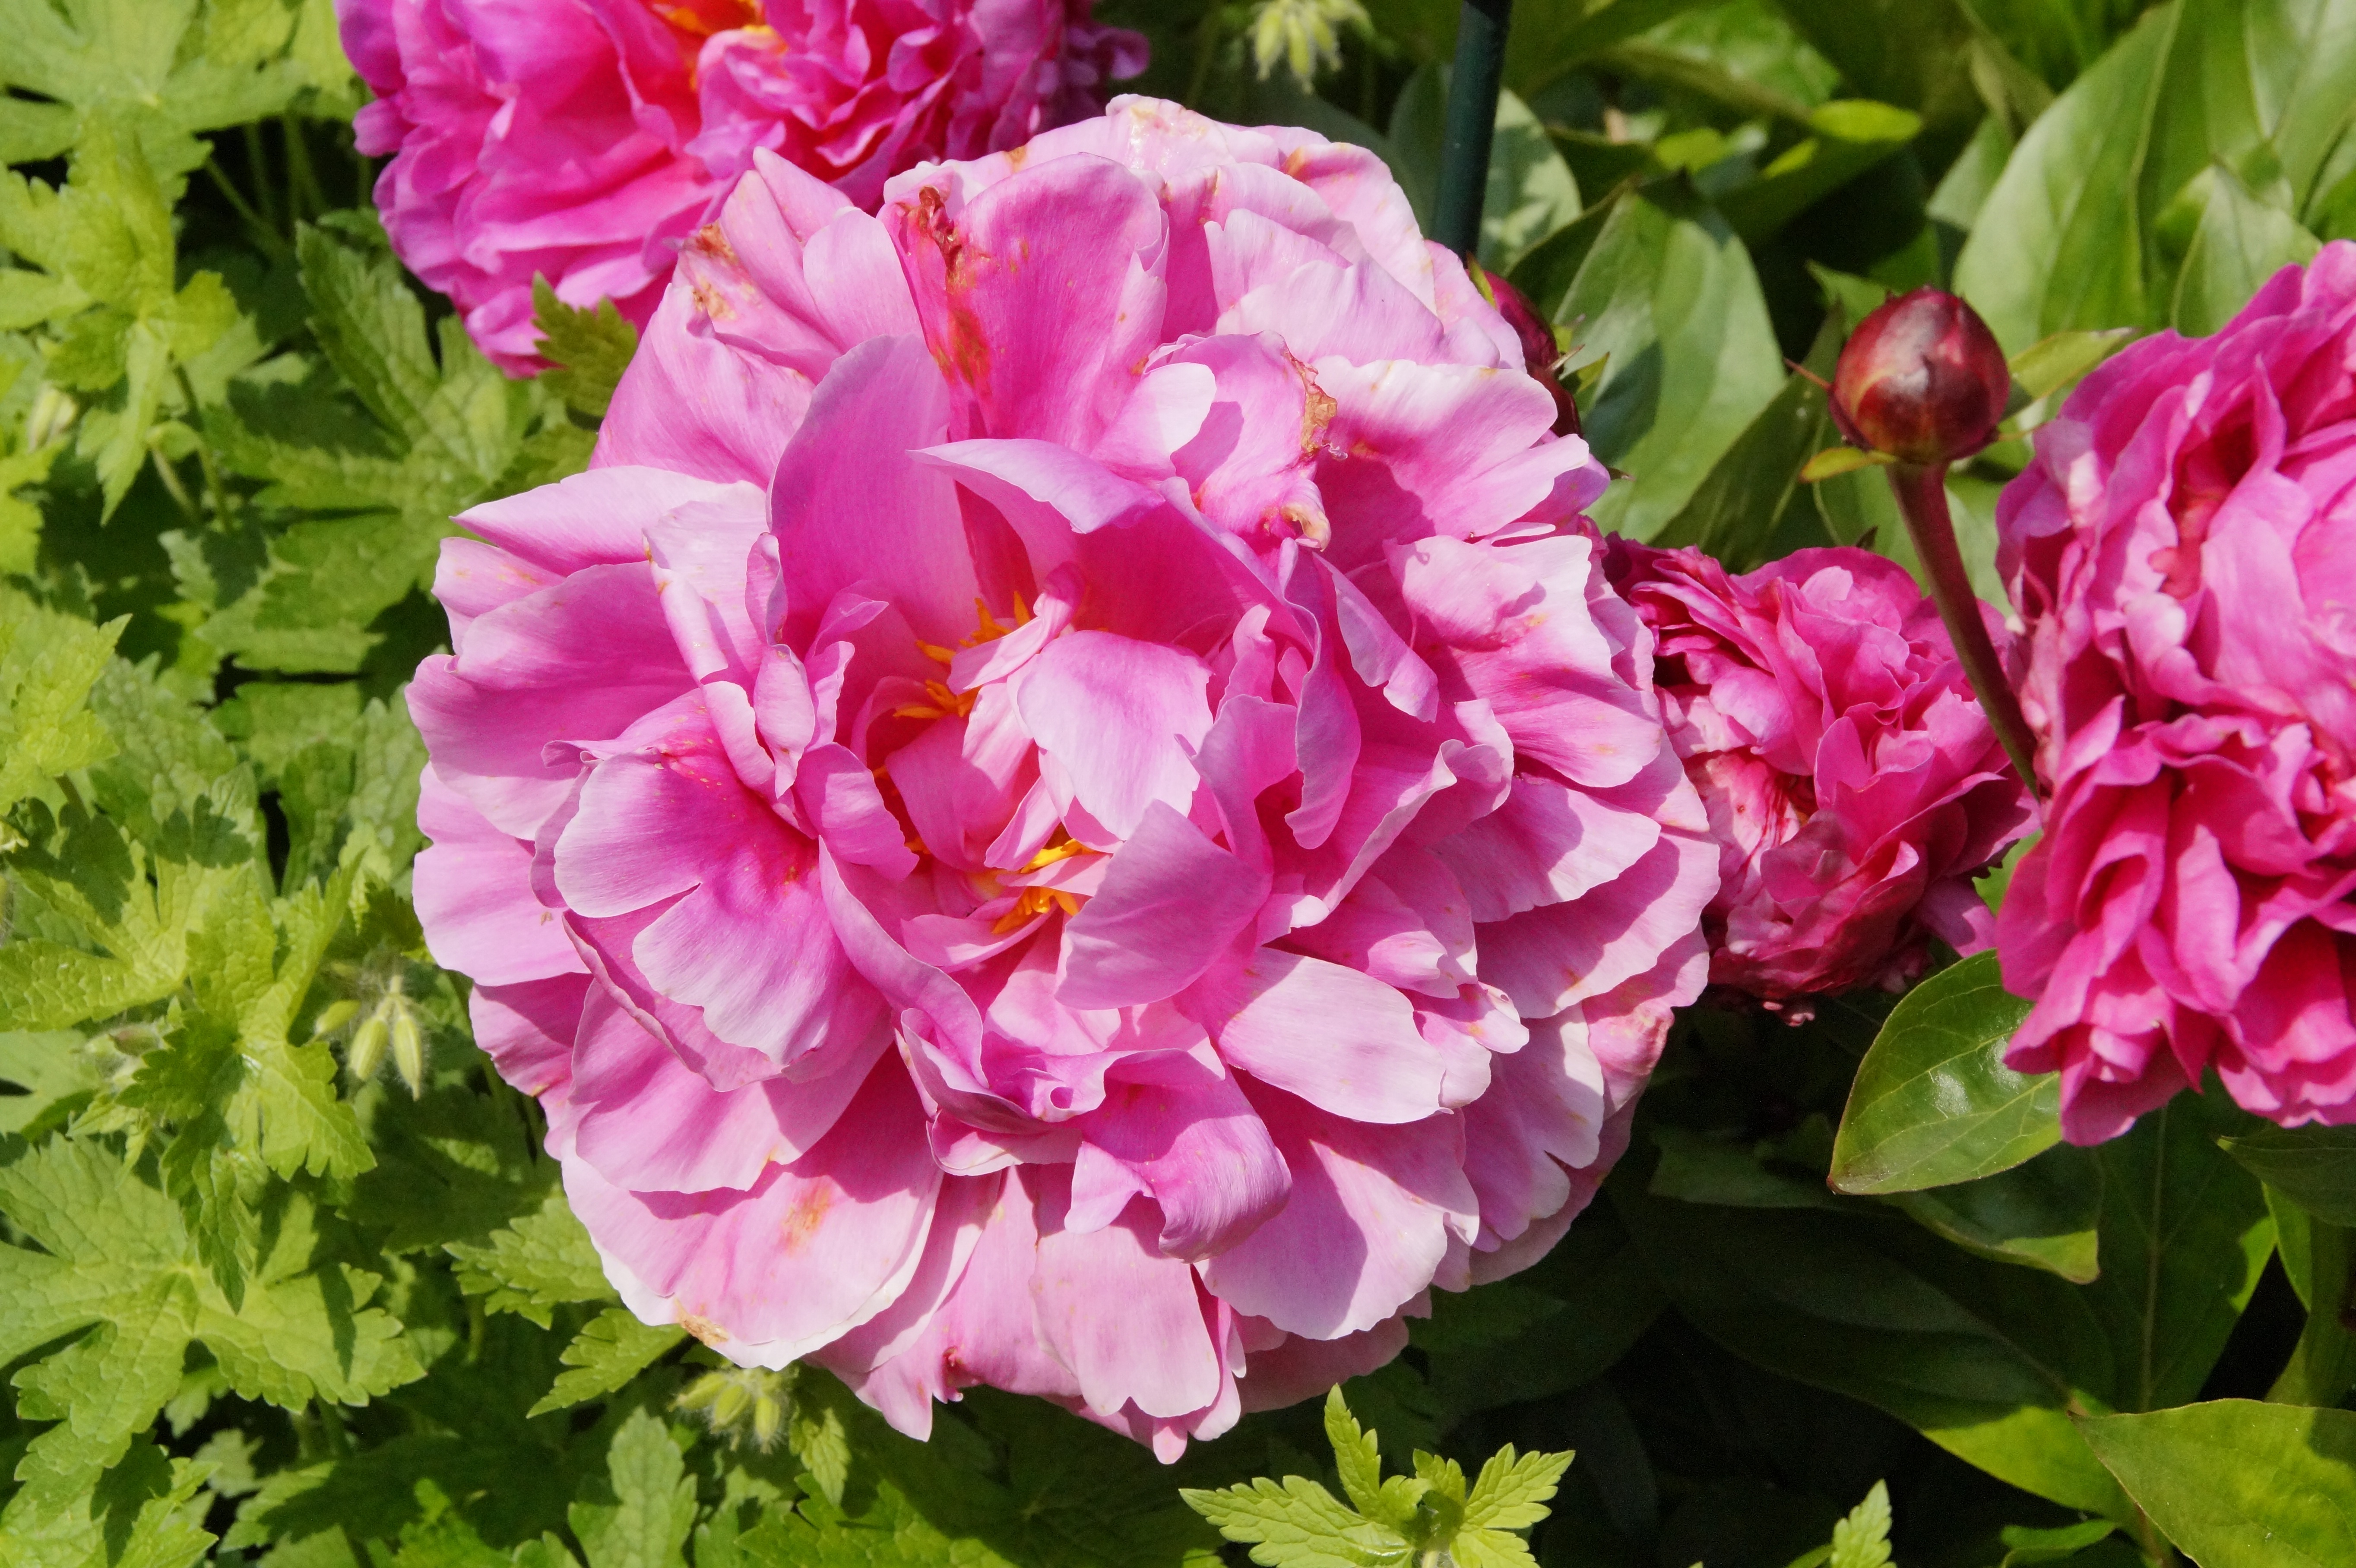
blossom, plant, flower, petal, bloom, bush, rose, pink, peony, flowering plant, garden roses, rose family, pentecost, annual plant, land plant, rosa centifolia